Welcome to Eltingville

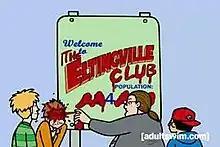
The title card featuring the four members of the Eltingville club. From the left: Jerry, Bill, Josh, and Pete.

Welcome to Eltingville is an American adult animated comedy pilot created by Evan Dorkin, as an adaptation of his comic book series "Eltingville". It premiered in the United States on March 3, 2001, on Cartoon Network's late night programming block, Adult Swim, but was not picked up for a full series.